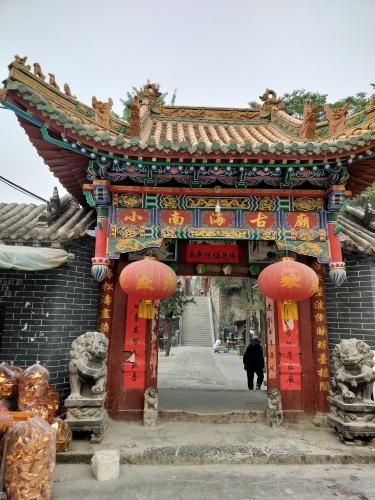
地标名称：小南海古庙
所在城市：安阳市·龙安区